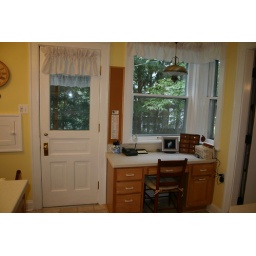
desk in the kitchen. To the right is the dining room, door goes out to small proch on right side of house.